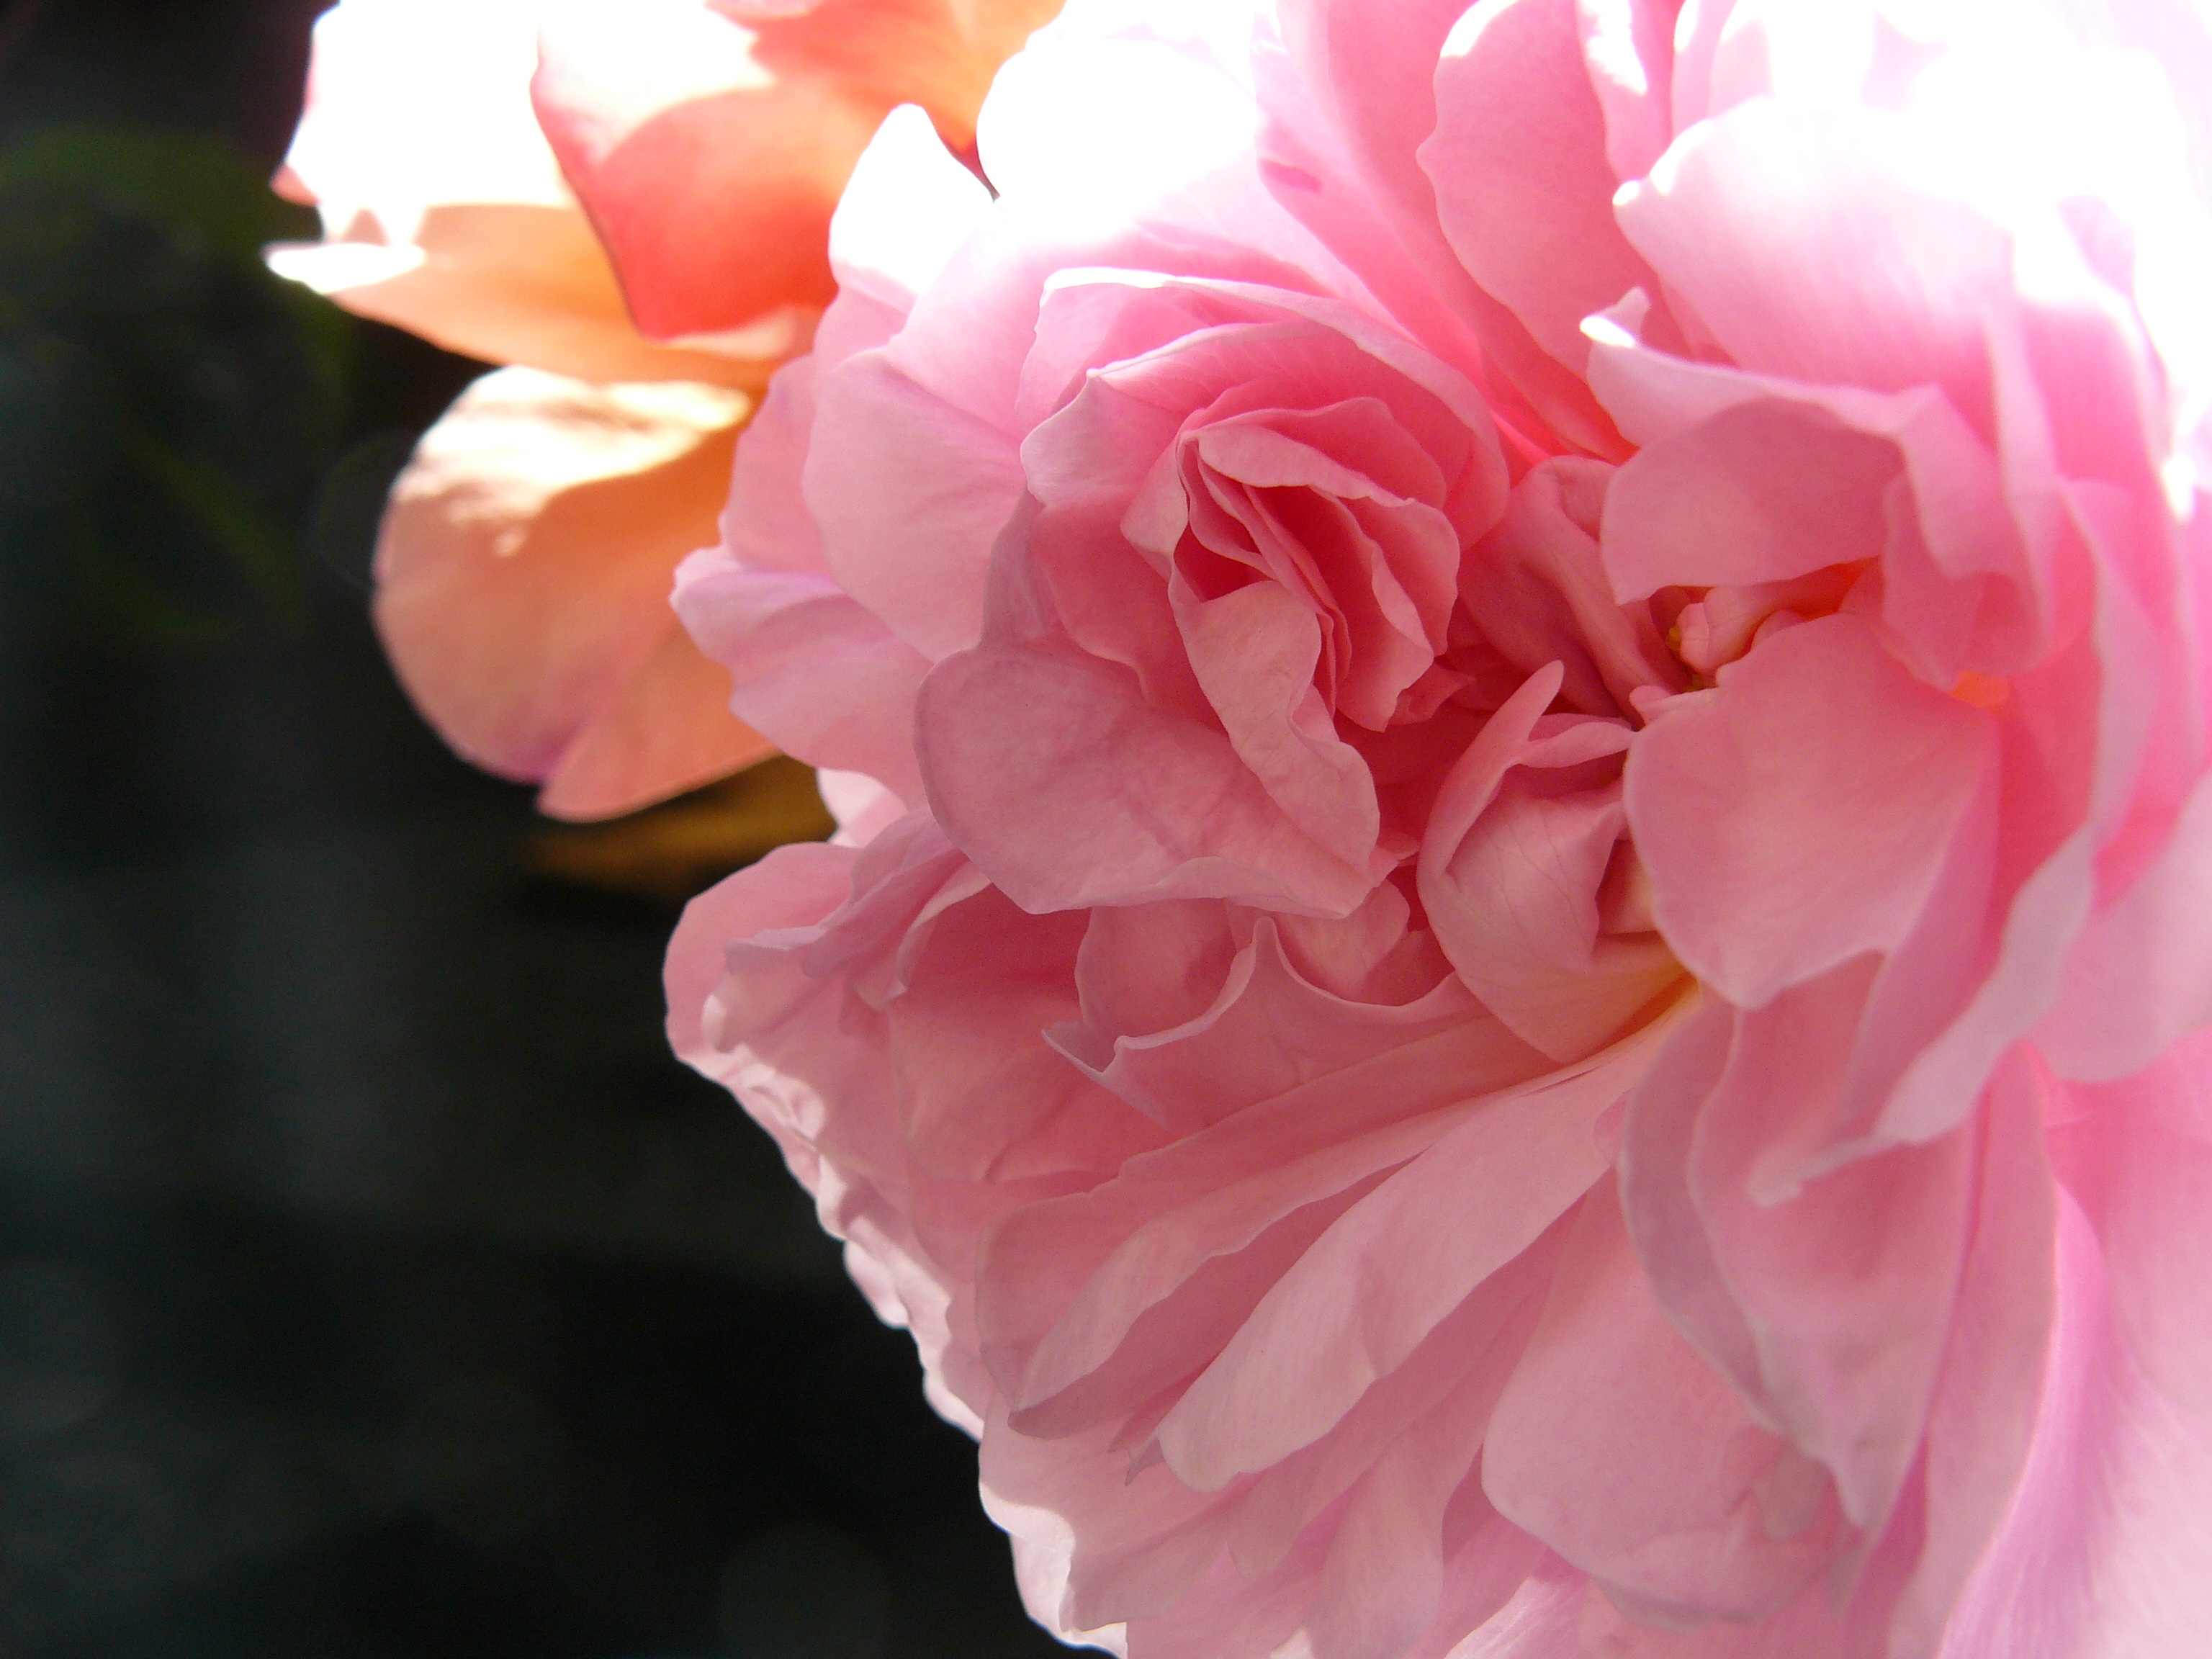
blossom, plant, girl, woman, sweet, flower, petal, bloom, floral, celebration, tranquility, rose, spring, peace, serene, meditate, friendship, together, pink, festive, celebrate, cheerful, happy, happiness, relationship, women, petals, innocence, smell, soft, anniversary, quiet, occasions, diwali, congratulations, togetherness, gentle, scent, perfume, peony, floribunda, macro photography, celebrating, flowering plant, garden roses, rose family, land plant, rosa centifolia